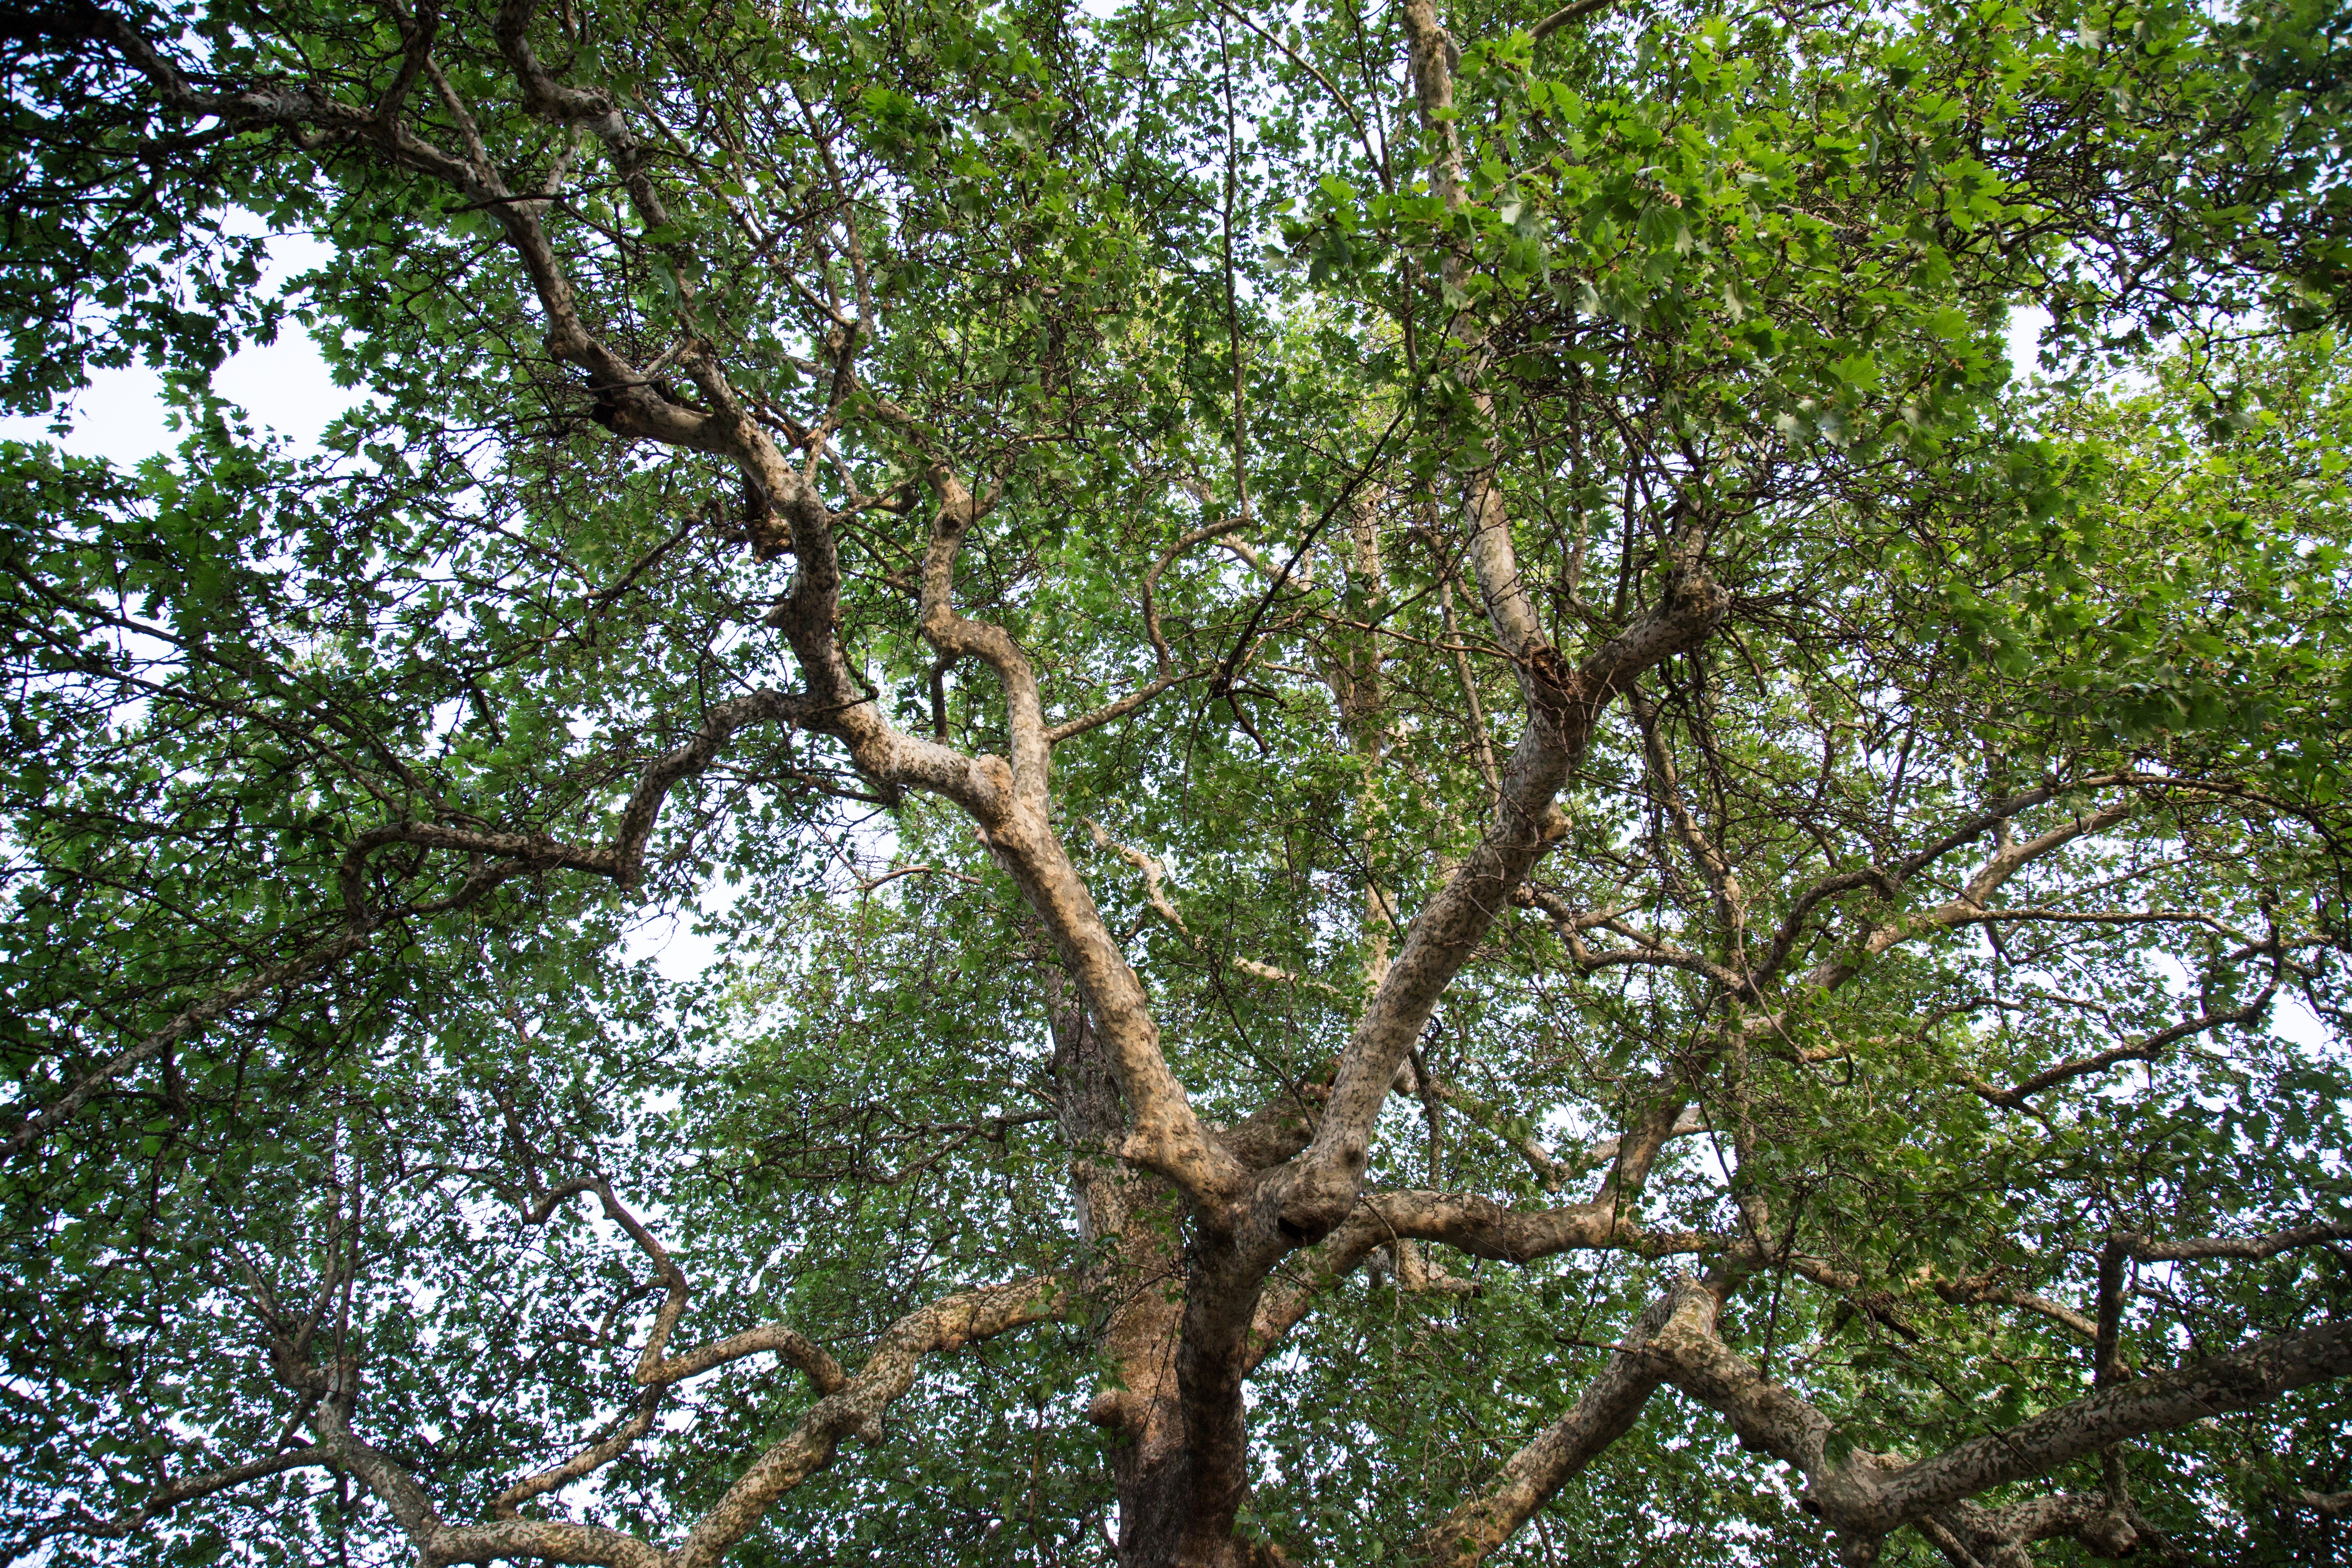
tree, forest, branch, plant, flower, trunk, produce, evergreen, botany, flora, deciduous, oak, woodland, flowering plant, woody plant, land plant, plane tree family